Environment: real
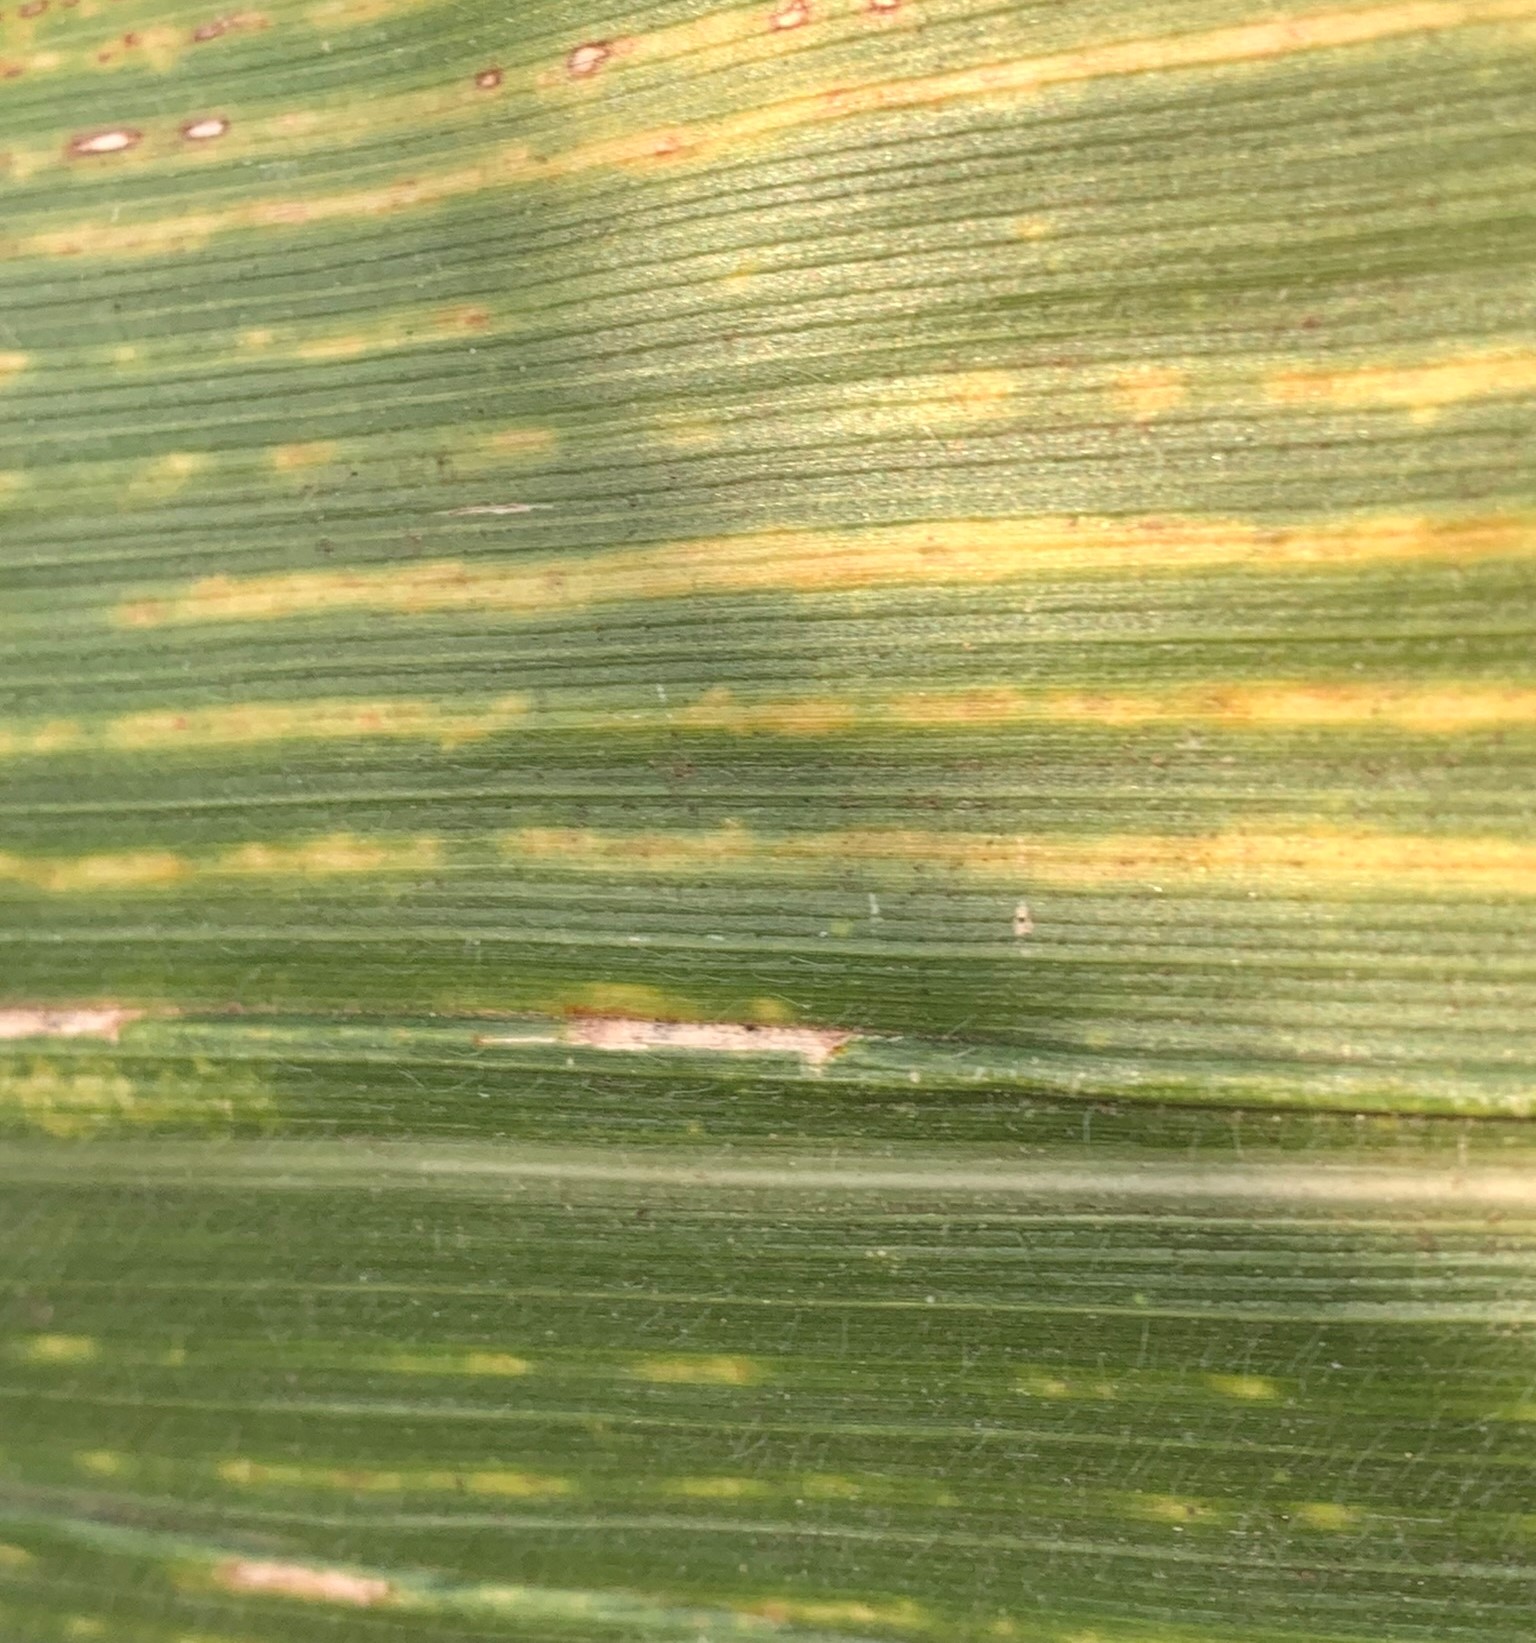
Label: lethal_necrosis